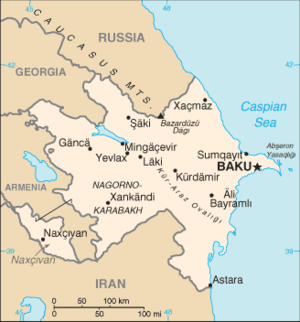
Voici une liste de points extrêmes de l'Azerbaïdjan.